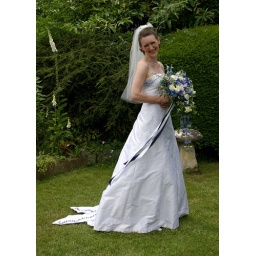
dress by Tessa, flowers by Kerry.